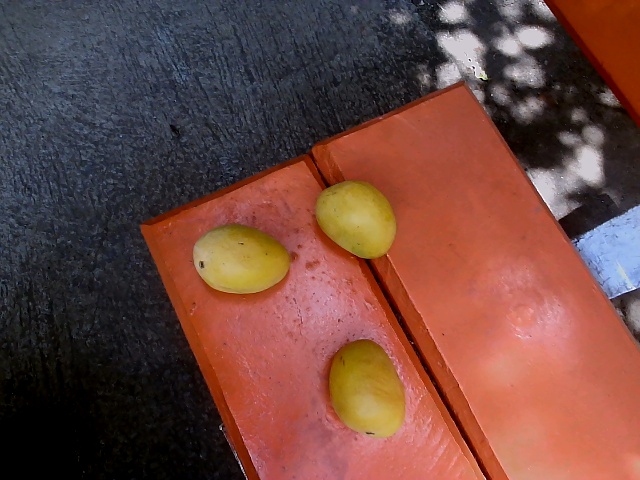
Label: Ripe_Mango